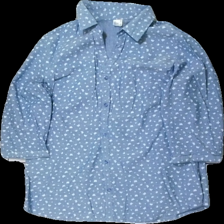
View: front
Type: Shirt
Category: Ladies
Brand: Not in the list
Brand text on label: aproductz gmbh
Colors: Blue, White
Material: 100% bomull
Pattern: Animal print
Cut: C-collar
Size: 44
Season: All
Damage: blekt
Damage location: middle center
Damage 2: blekt
Damage 2 location: middle center
Damage 3: blekt
Damage 3 location: top center
Price range: <50
Recommended usage: Reuse
Description: blå skjorta med mönster och blåa knappar